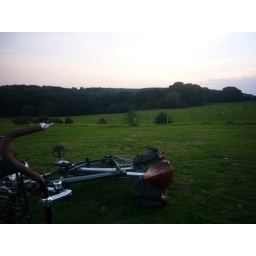
One very bobish bike in a field